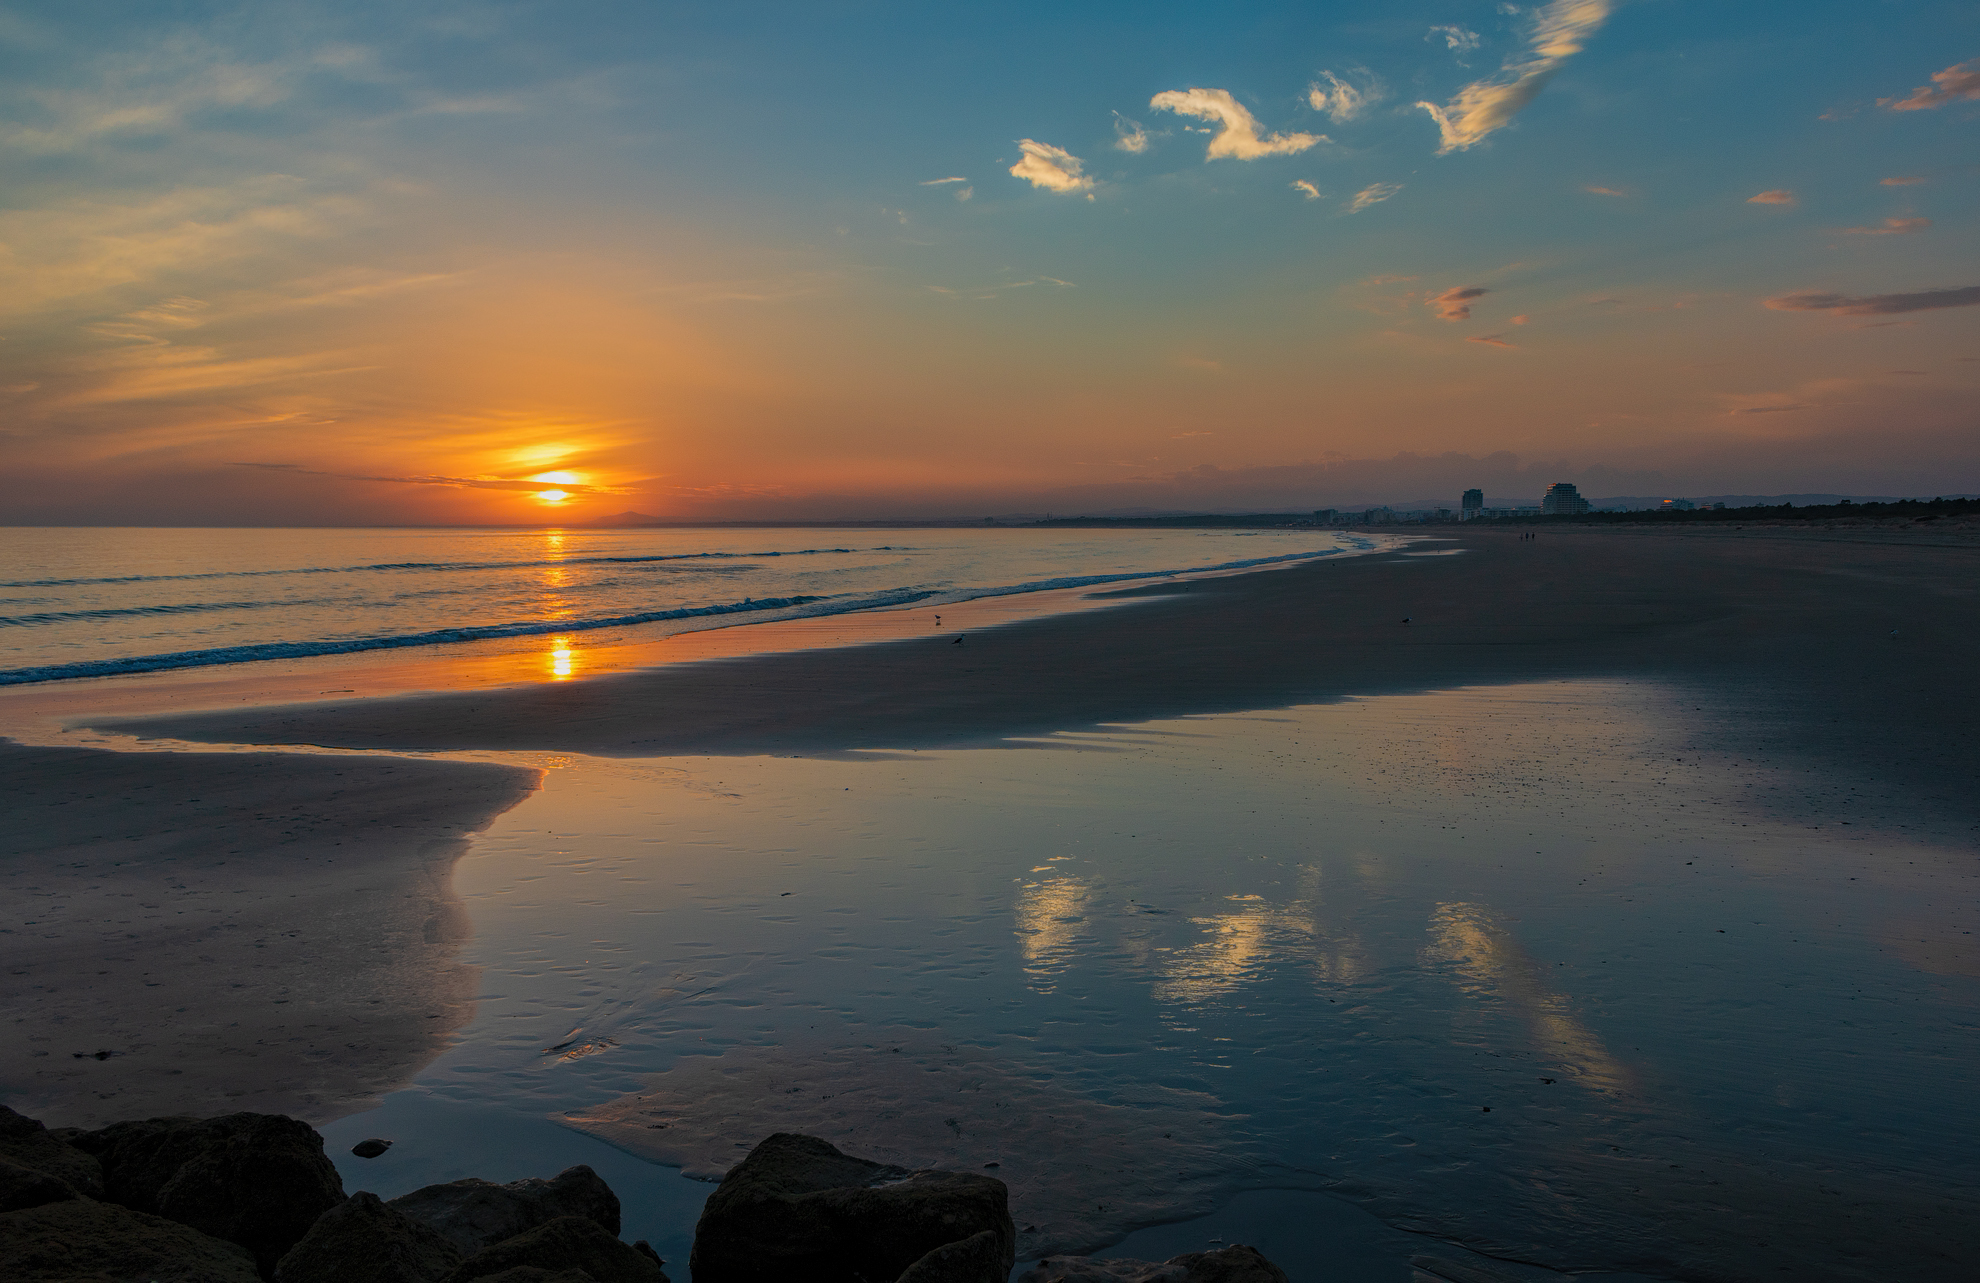
sunset, reflection, horizon, sea, sky, calm, shore, ocean, sunrise, water, afterglow, morning, evening, dusk, coast, dawn, sun, atmosphere, cloud, wave, sunlight, coastal and oceanic landforms, beach, wind wave